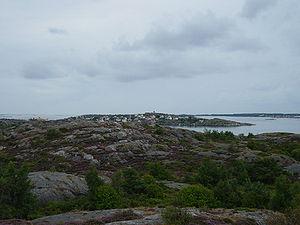
Björkö est une île et une localité située dans la municipalité d'Öckerö dans le Comté de Västra Götaland en Suède.